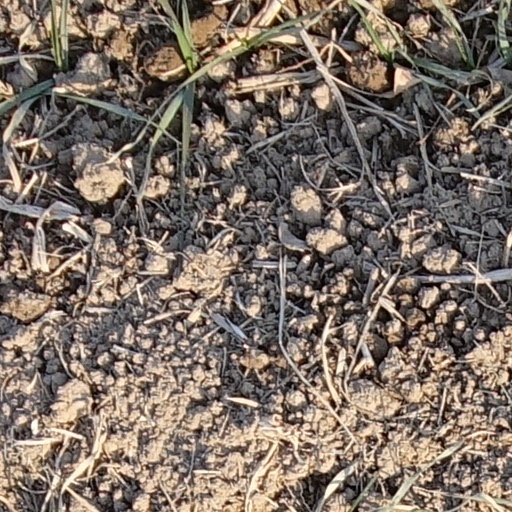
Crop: wheat